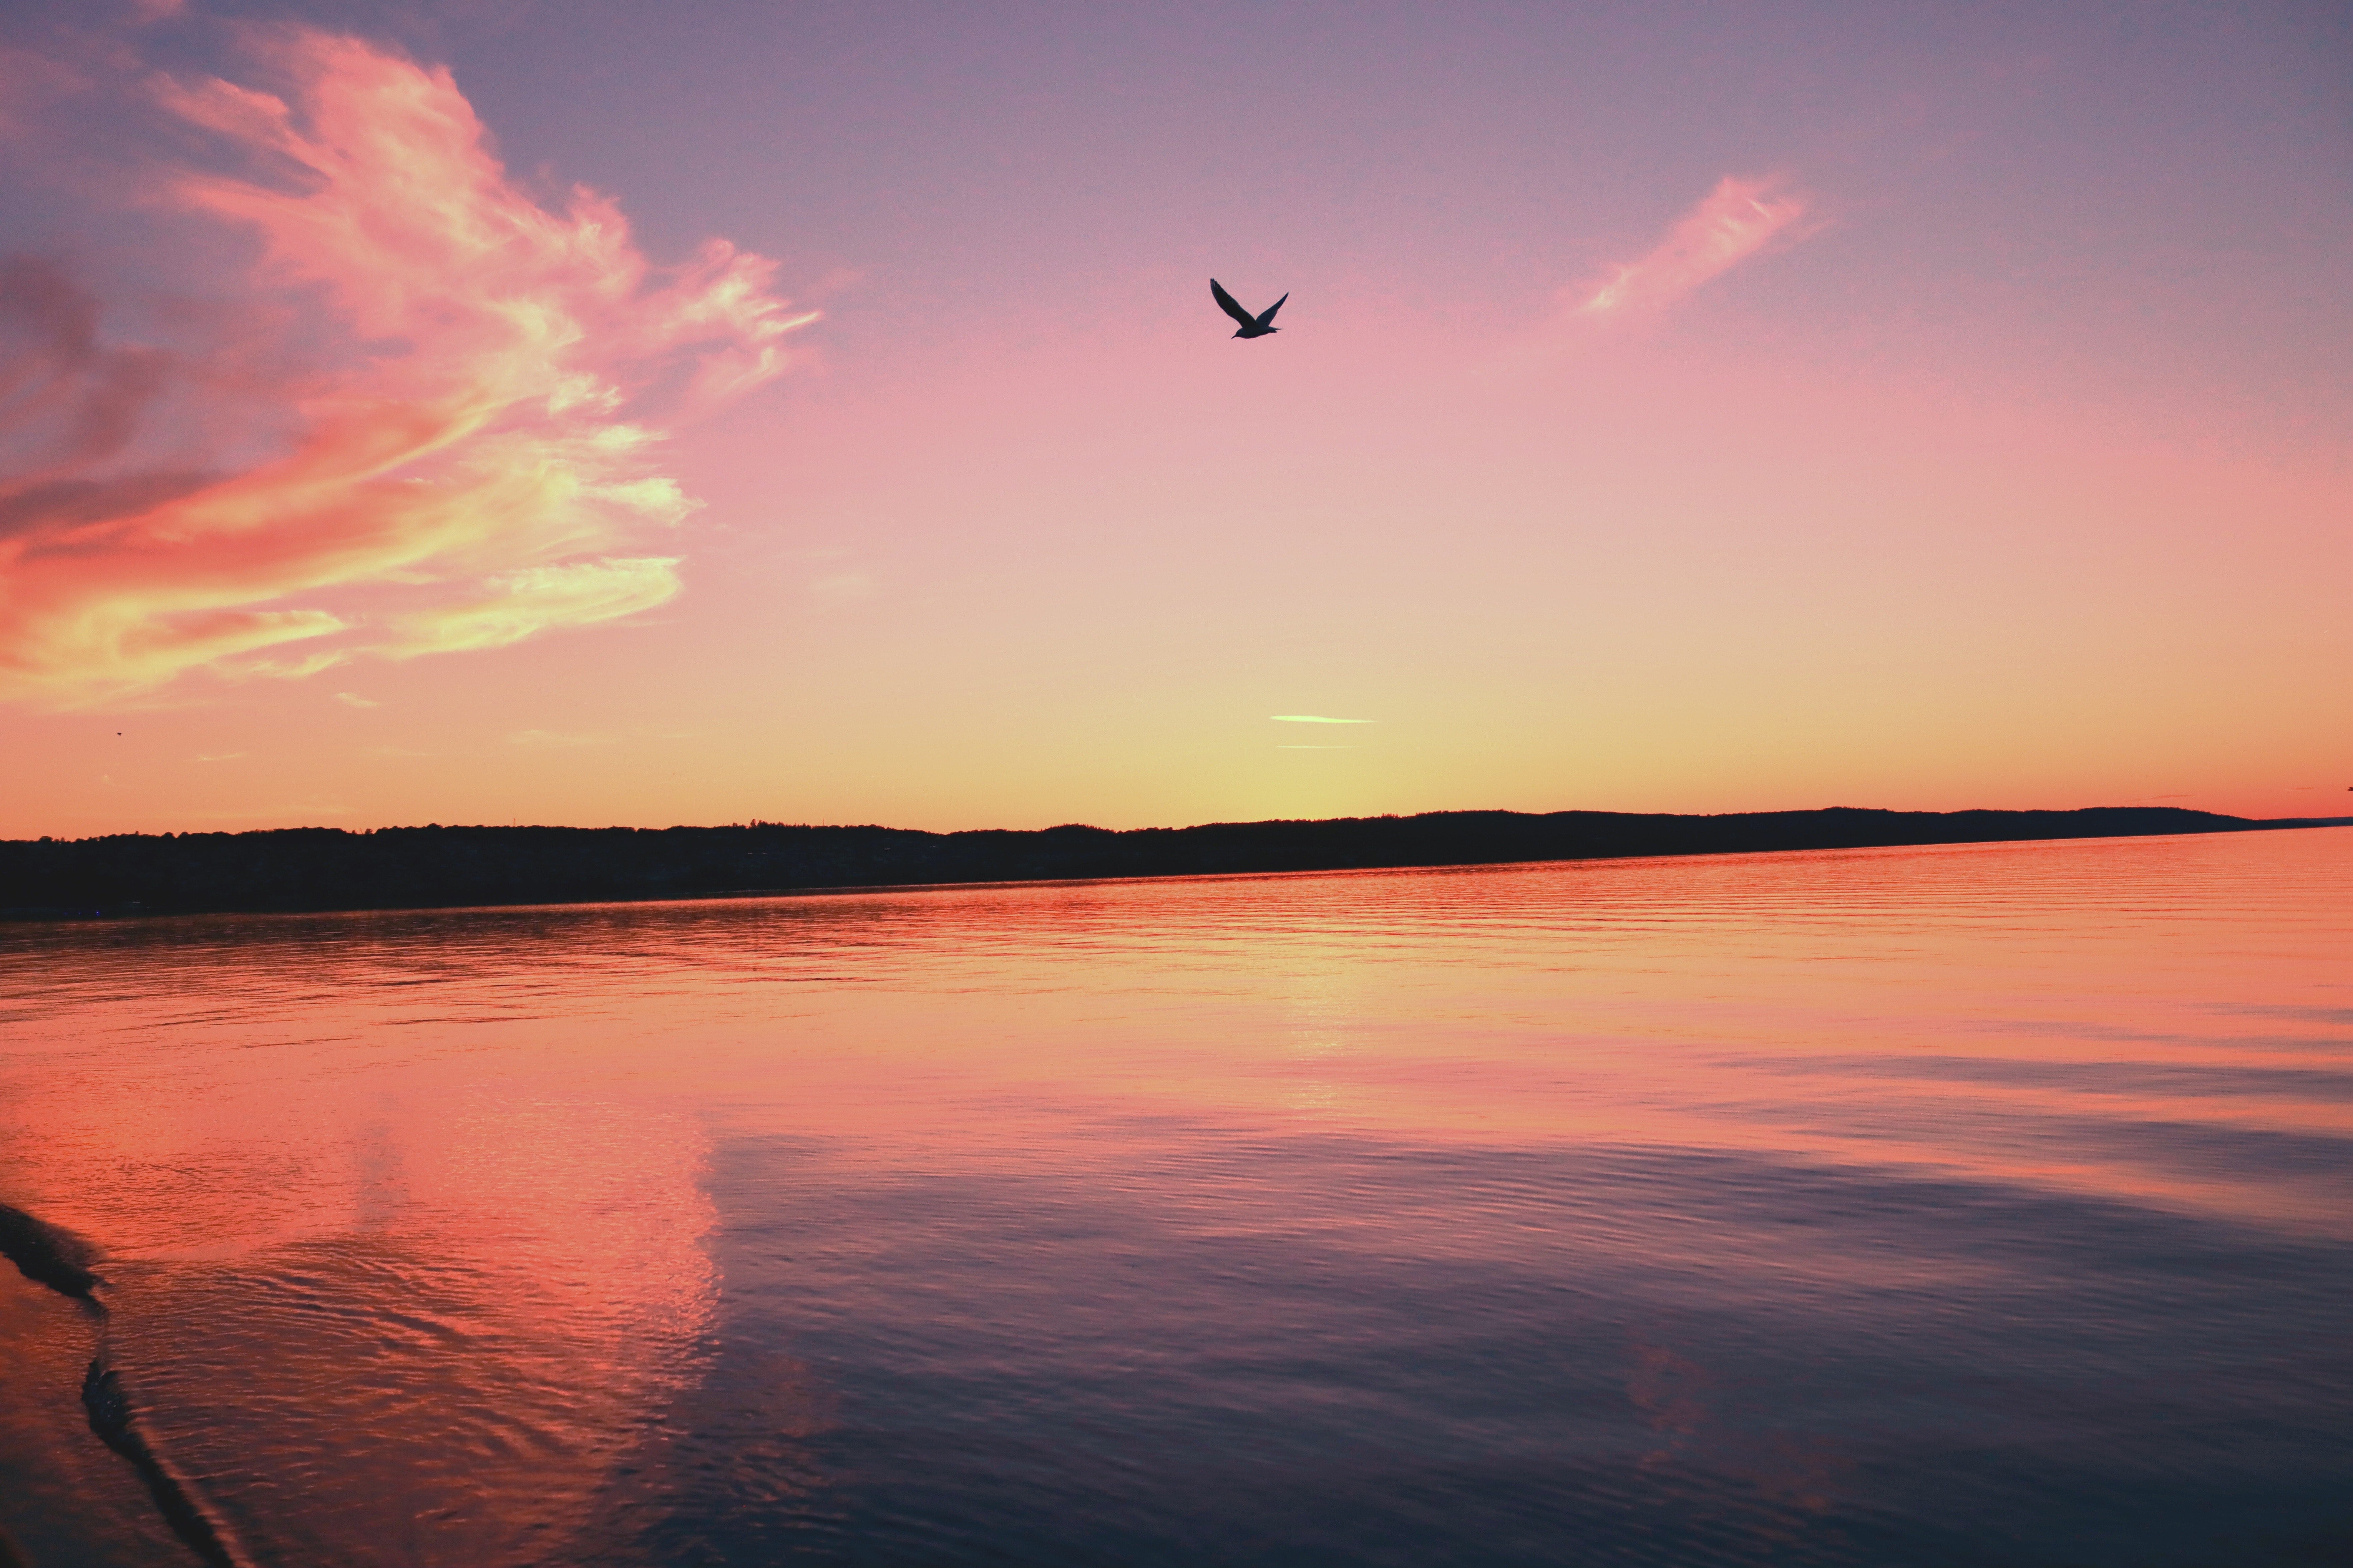
natural, water, cloud, sky, bird, atmosphere, afterglow, orange, dusk, body of water, lake, red sky at morning, coastal and oceanic landforms, sunset, sunrise, astronomical object, sun, horizon, landscape, beach, natural landscape, calm, seabird, dawn, wind wave, wing, reflection, evening, reservoir, ocean, loch, backlighting, sound, coast, wave, cumulus, bay, tree, tropics, vacation, inlet, lake district, sea, flight, silhouette, channel, river